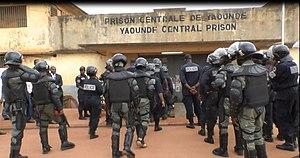
La prison centrale de Kondengui à Yaoundé est la principale prison de la région du Centre au Cameroun. C'est une prison mixte, toutefois, les quartiers des hommes, des femmes et des mineurs sont séparés.